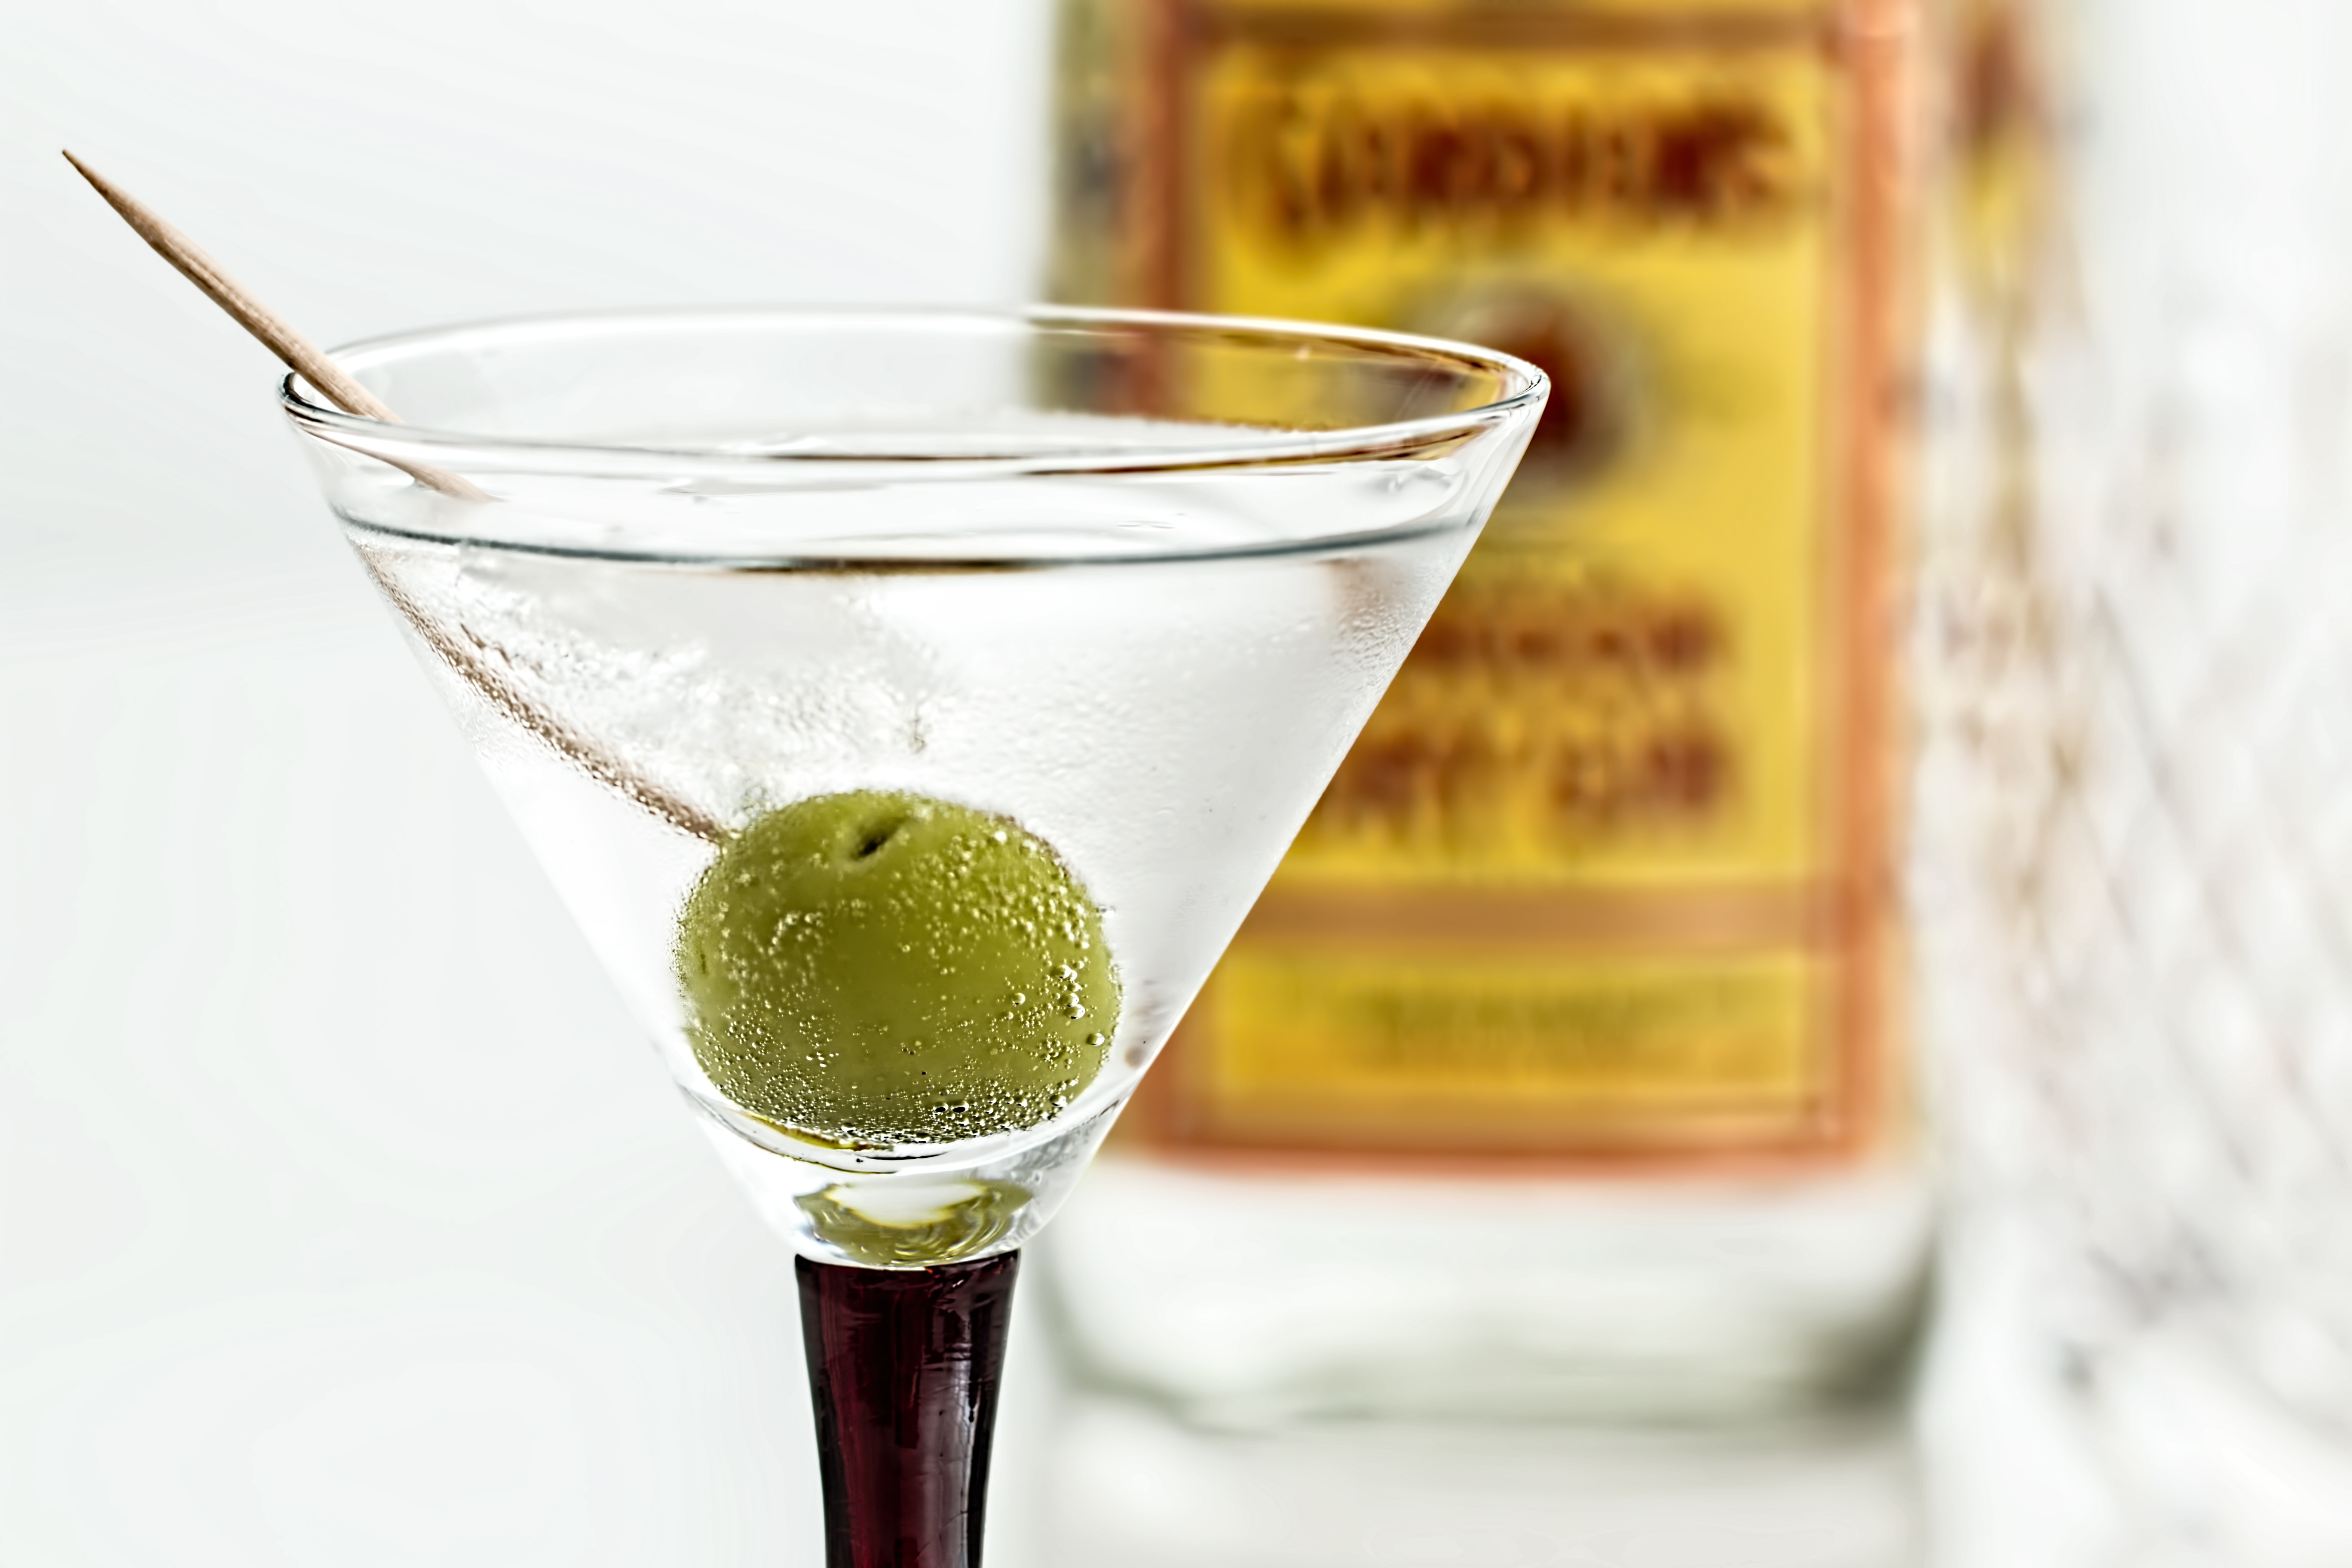
cold, liquid, glass, bar, counter, ice, food, produce, beverage, drink, bartender, alcohol, cocktail, liquor, martini, alcoholic, party, liqueur, pub, olive, gin, alcoholic beverage, alcoholic drinks, sundowner, vermouth, bartending, distilled beverage